Armenia–Iran relations

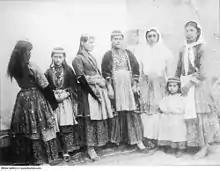
Iranian Armenian women in Qajar era

Armenia and Iran share extensive touristic ties. About 35,000 Iranian tourists visited Armenia in the first half of 2014, of a total of 495,967 tourists that had come to Armenia in the first half of 2014. This showed an increase of 17.3% compared to the same period last year. In 2014, Iran ranked 4th in the largest number of tourists that visit Armenia, behind Russia (44% of the total number of tourists), Georgia (28%), and the EU (Germany, France, Italy and Scandinavia). As of 2014, Iranian tourists amounted up to 7% of the total number of foreign tourists visiting Armenia.